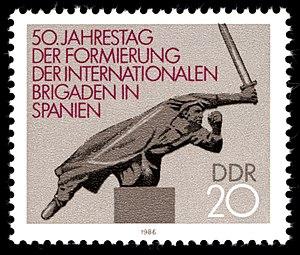
Les Brigades internationales les plus connues sont celles qui, sous le nom espagnol de Brigadas Internacionales, se sont battues au côté des républicains contre les rebelles nationalistes, lors de la guerre civile espagnole, entre 1936 et 1938. Elles étaient composées de volontaires antifascistes venant de 53 pays différents. On estime que durant la totalité de la guerre, entre 32 000 et 35 000 volontaires servirent dans les Brigades internationales, dont 15 000 moururent au combat ; il n'y avait cependant jamais plus de 20 000 brigadistes présents sur les fronts de la guerre civile au même moment.